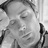
Emotion: neutral